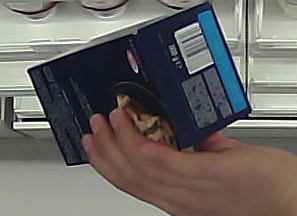
Product: barilla_lasagne